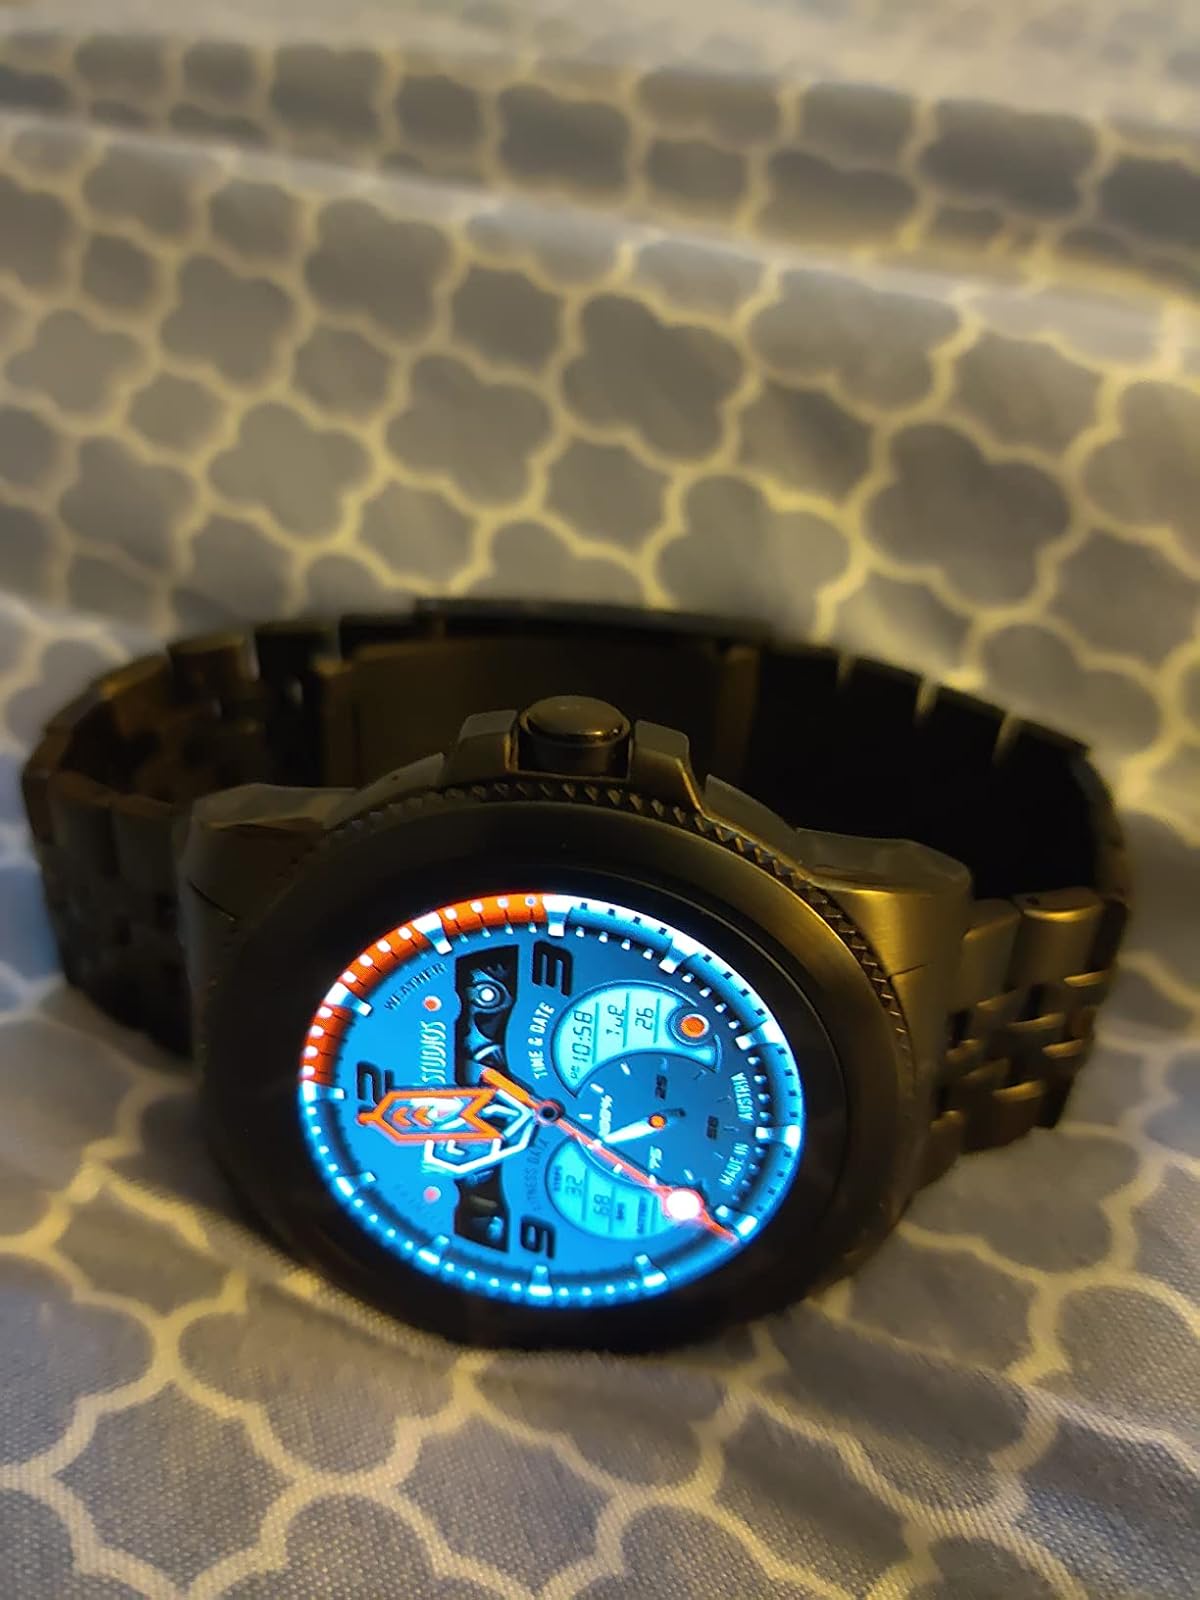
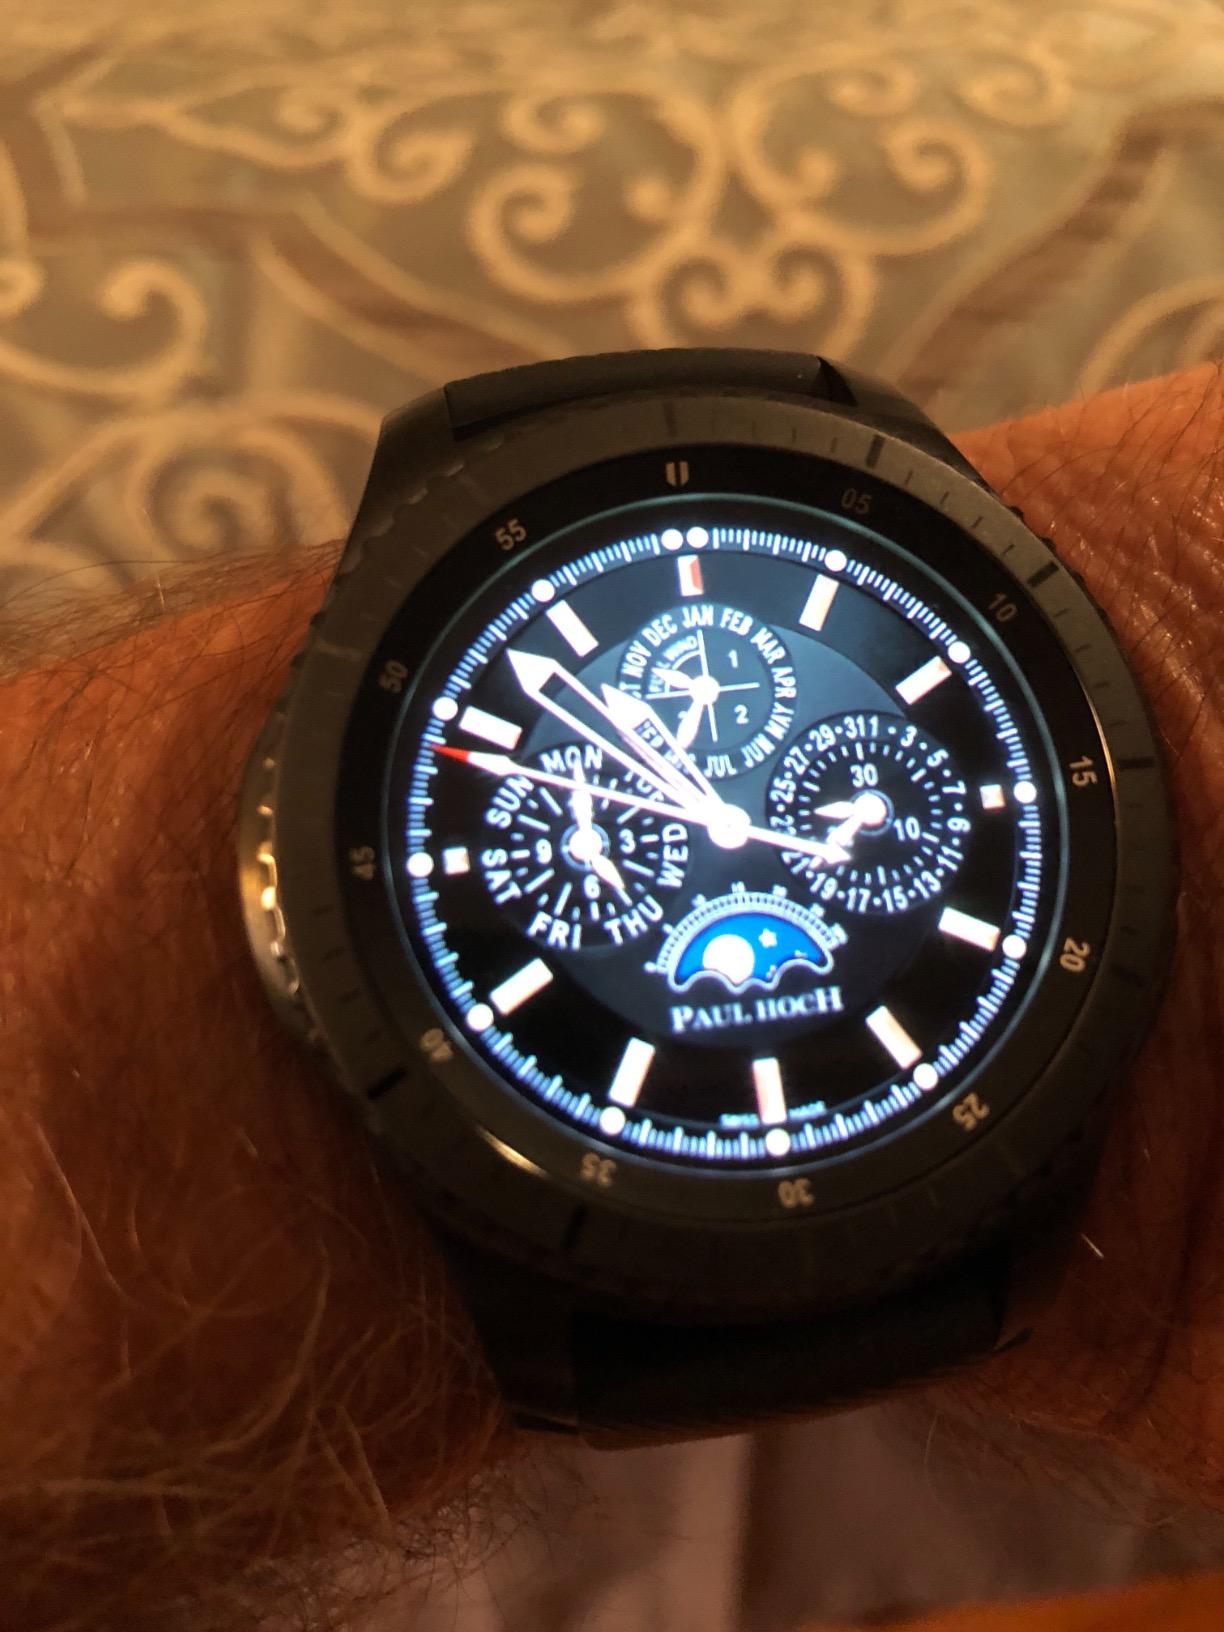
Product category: smartwatch
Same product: no